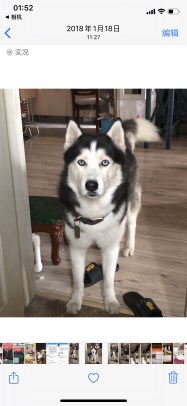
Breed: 1160-n000003-Siberian_husky